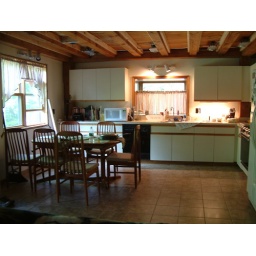
new window near table